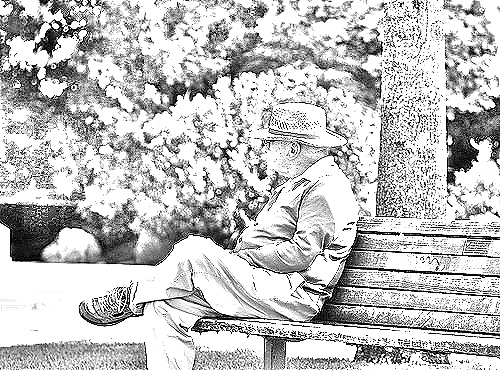
Portrait style: Sketch Portrait